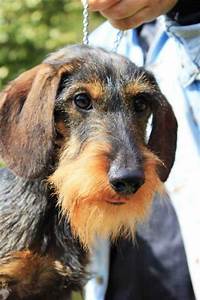
Label: dog